Émile Friant

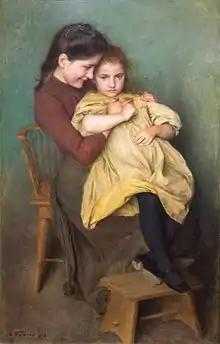
"Chagrin d'Enfant", 1898, Frick Art & Historical Center

Friant was appointed a professor of painting in 1923 at the École des Beaux-Arts in Paris, France, promoted to the position of commander in the Legion of Honour, and made a member of the Institut de France. In 1930 the art critic Arsène Alexandre published a comprehensive review of the art of Friant. In 1932, Friant fell to his death in Paris. He was buried at the Préville Cemetery in Nancy.